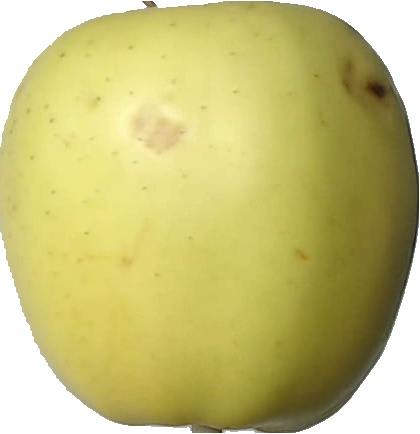
Label: apple_golden_2